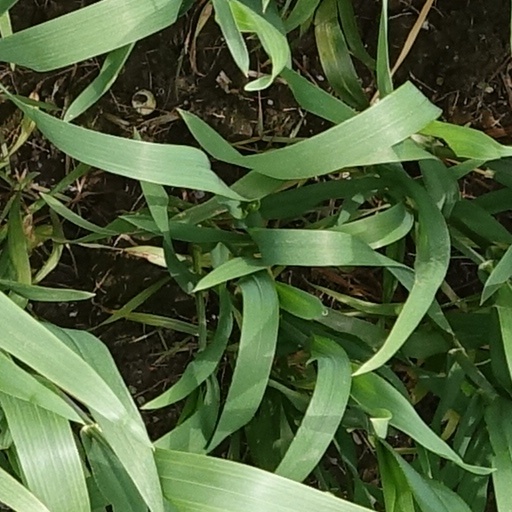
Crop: wheat